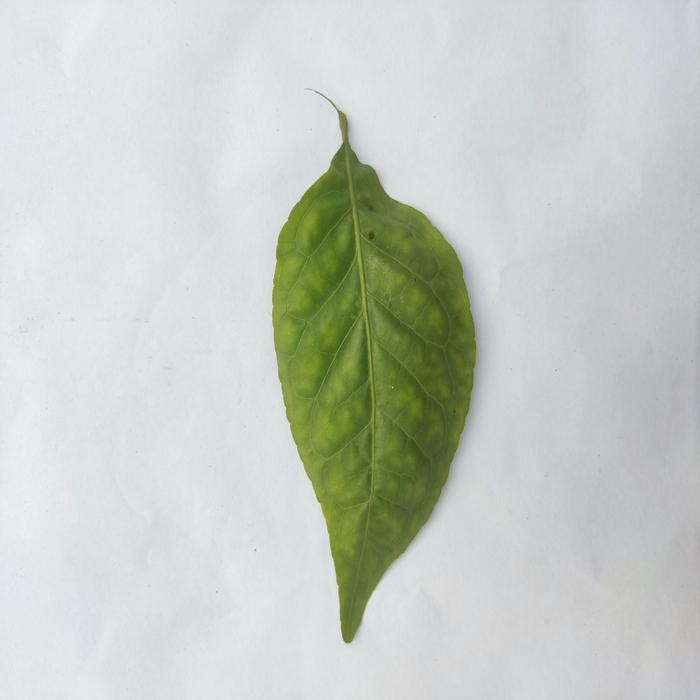
Crop: Aegle Marmelos
Leaf condition: Leaf_Spot